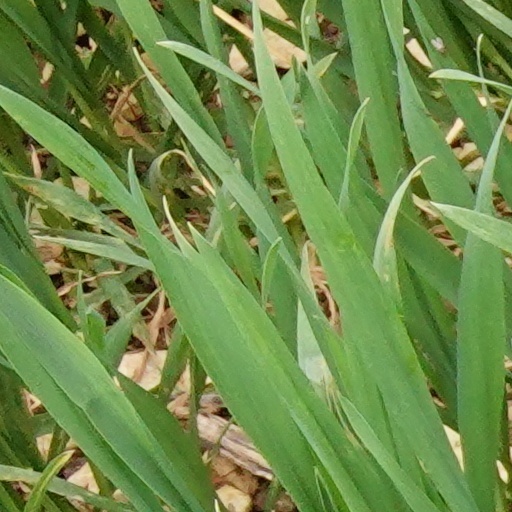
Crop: wheat